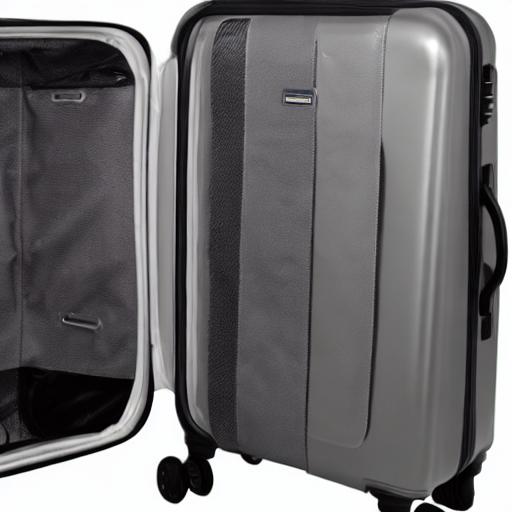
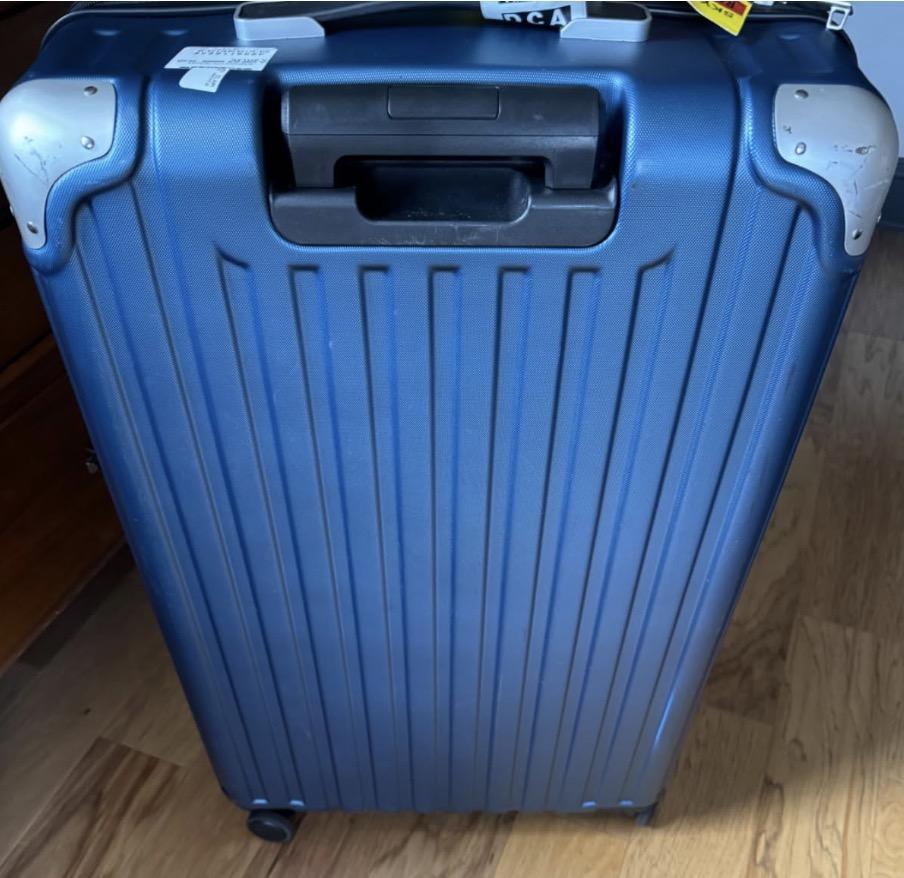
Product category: items_tea
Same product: no